Transandinomys talamancae

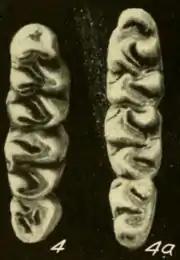
Upper molars (left) and lower molars (right) of a specimen from Cana, Panama

The karyotype in "T. talamancae" is variable. Samples from two different localities in Venezuela have 34 chromosomes and a fundamental number of 64 chromosomal arms (2n = 34, FN = 64). Four specimens from another Venezuelan locality each have a different karyotype, with the number of chromosomes ranging from 40 to 42 and the fundamental number from 66 to perhaps 67. The autosomes (non-sex chromosomes) of the 2n = 34 karyotype all have two major arms, but the 2n = 40–42 karyotypes include several acrocentric autosomes, which only have one major arm. The 2n = 34 karyotype includes two large submetacentric pairs, which have two long arms but one distinctly longer than the other, and one pair of subtelocentric chromosomes, with a long and a much shorter arm, but the 2n = 40–42 karyotypes lack the submetacentrics and have another pair of subtelocentrics. Both Robertsonian translocations (fusions of the long arm of one chromosome with the long arm of another and the short arm of the one with the short arm of the other) and pericentric inversions (reversals of part of a chromosome that includes the centromere) are needed to explain the difference between the two groups. Musser and colleagues, in discussing these karyotypes, assumed that the 2n = 40–42 sample was from within a hybrid zone between two karyotypic morphs.